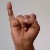
The image shows a hand gesture representing the letter 'I' in Indian Sign Language.